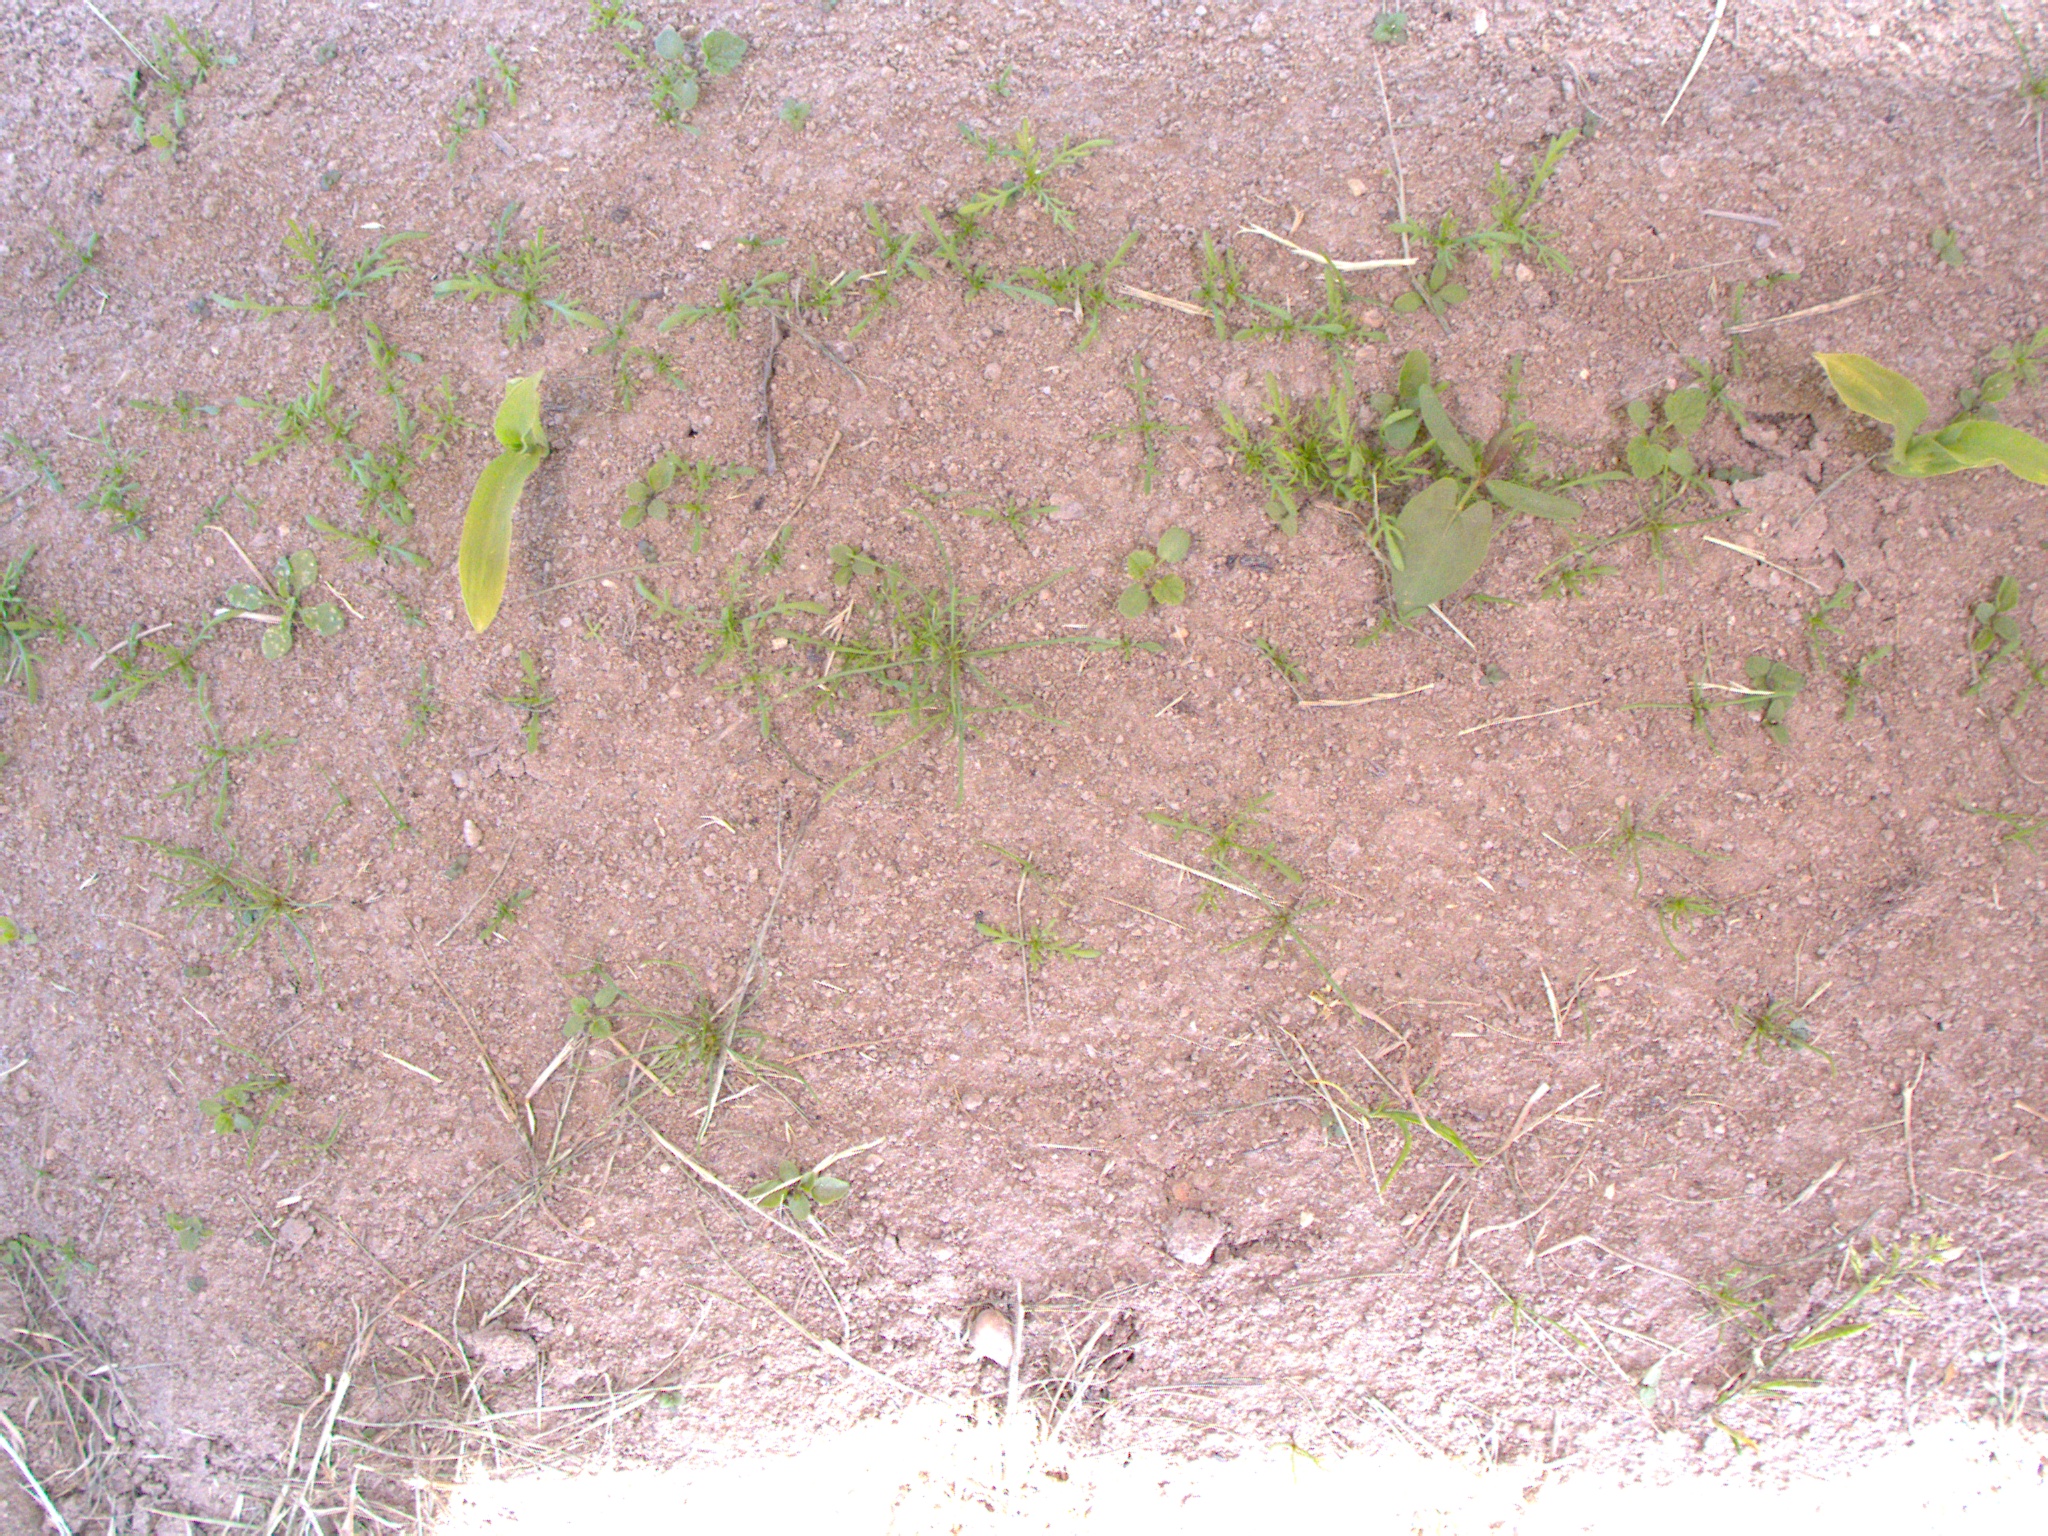
Crop: maize
Objects: maize, maize, stem_maize, stem_maize